Bantia Botanical Garden

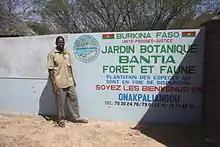
Entrance to the Bantia Botanical Garden with its founder Hampougouni Thiombiano

The Bantia Botanical Garden (in French: "Jardin Botanique Bantia)" is a botanical garden in Burkina Faso, consisting of an area of Sudanian Savanna, protected from human impact and fire and enriched by local plant species. It was founded in the year 2001.